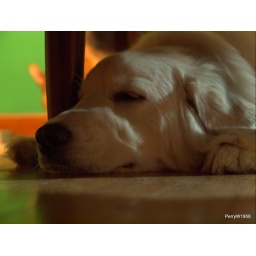
She loves to go under the dining room table